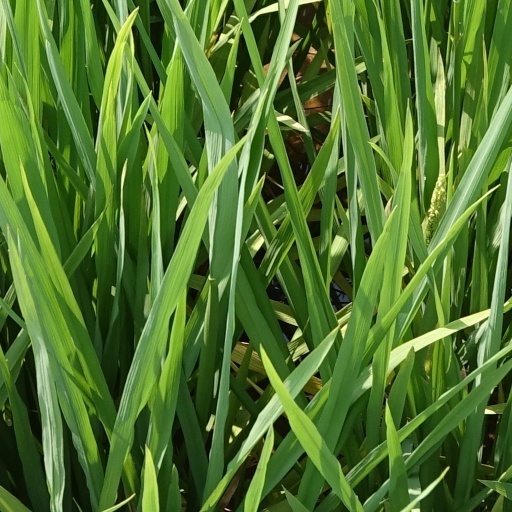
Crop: rice